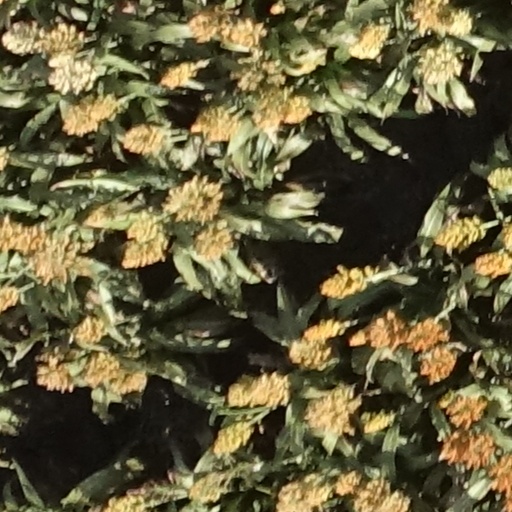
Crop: sorghum